Ernie Francis Jr.

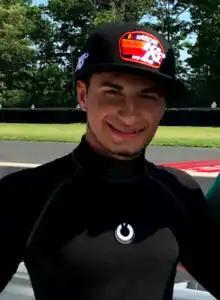
Francis at New Jersey Motorsports Park in 2018

Ernie Francis Jr. (born January 23, 1998) is an American sports car racing and stock car racing driver who currently competes in Indy NXT driving for Force Indy. He previously ran full time in the Trans-Am Series, running the 98 car for Breathless Racing, where he is a seven-time champion. In 2021, he competed in the Formula Regional Americas Championship running the 98 car for Future Star Racing, and in the inaugural Superstar Racing Experience, driving the No. 2 car. He became the youngest winner in the SRX series when he won at Lucas Oil Raceway. He secured 2nd place in the SRX championship. When he is not racing, he works at the family race shop - Breathless Racing Team - run by his father (Ernie Francis Sr.) and stepmother (Monica Zima Francis) in Davie, FL. He has also competed part-time in NASCAR in the past in both the Xfinity Series and the East Series.